Ongiara (1885)

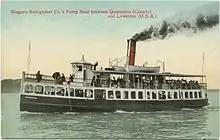
The "Ongiara" on the Niagara River.

The Ongiara was a steamboat that served most of her 33 year lifetime as a ferry on the Niagara River.